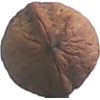
Label: walnut